2020 European Canoe Slalom Championships

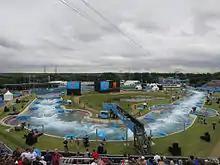
Lee Valley White Water Centre - 2012 Olympic C-1 Final

The 2020 European Canoe Slalom Championships took place in Prague, Czech Republic from 18 to 20 September 2020. Originally they were scheduled to take place in London, England, from 15 to 17 May 2020. However, on 18 March, the European Canoe Association announced that the event had been cancelled, due to the COVID-19 pandemic. Later on it was announced that the event would be held in Prague instead of one of the rounds of the World Cup series.